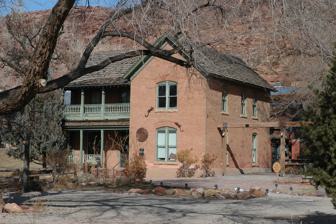
Building: Arthur Taylor House (Moab, Utah)
Country: United States of America
Year built: 1894
United States historic place Arthur Taylor House U.S. National Register of Historic Places The house in 2010 Show map of Utah Show map of the United States Location U.S. 163, Moab, Utah Coordinates 38°35′34″N 109°33′46″W / 38.59278°N 109.56278°W / 38.59278; -109.56278 ( Arthur Taylor House ) Area less than one acre Built 1894 ( 1894 ) Built by Elmer Taylor Architectural style Stick-Eastlake NRHP reference No. 80003908 Added to NRHP February 28, 1980 The Arthur Taylor House is a historic two-story house in Moab, Utah . It was built in 1894 for the Taylor family, who arrived in Moab as cattle ranchers in 1881 and switched to sheep farming after neighboring ranchers kept stealing their cattle. Arthur's brother Elmer built this house with local bricks, with a porch and balcony designed in the Stick-Eastlake style. Inside, the walls were painted by Carter Brothers, a firm based in Provo . The house was inherited by Arthur's brother Lester, and it was later remodelled as a restaurant. It has been listed on the National Register of Historic Places since February 28, 1980. References